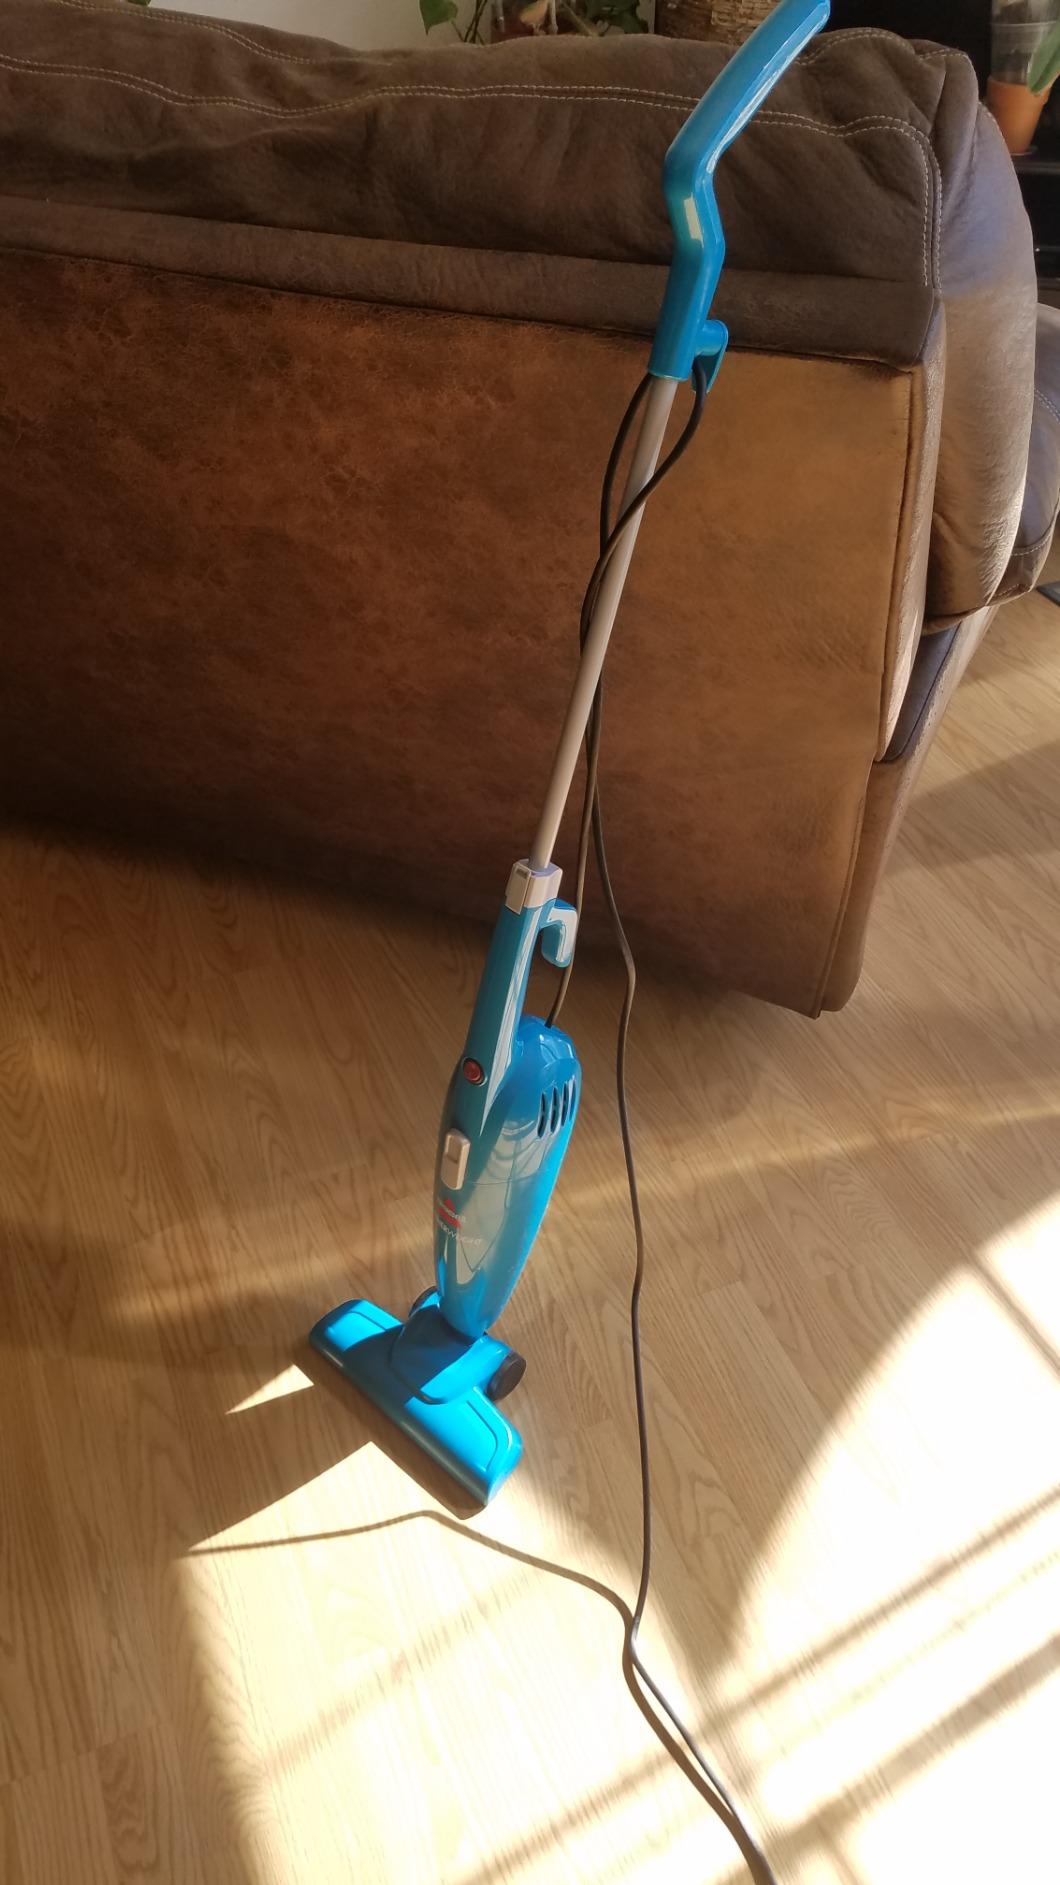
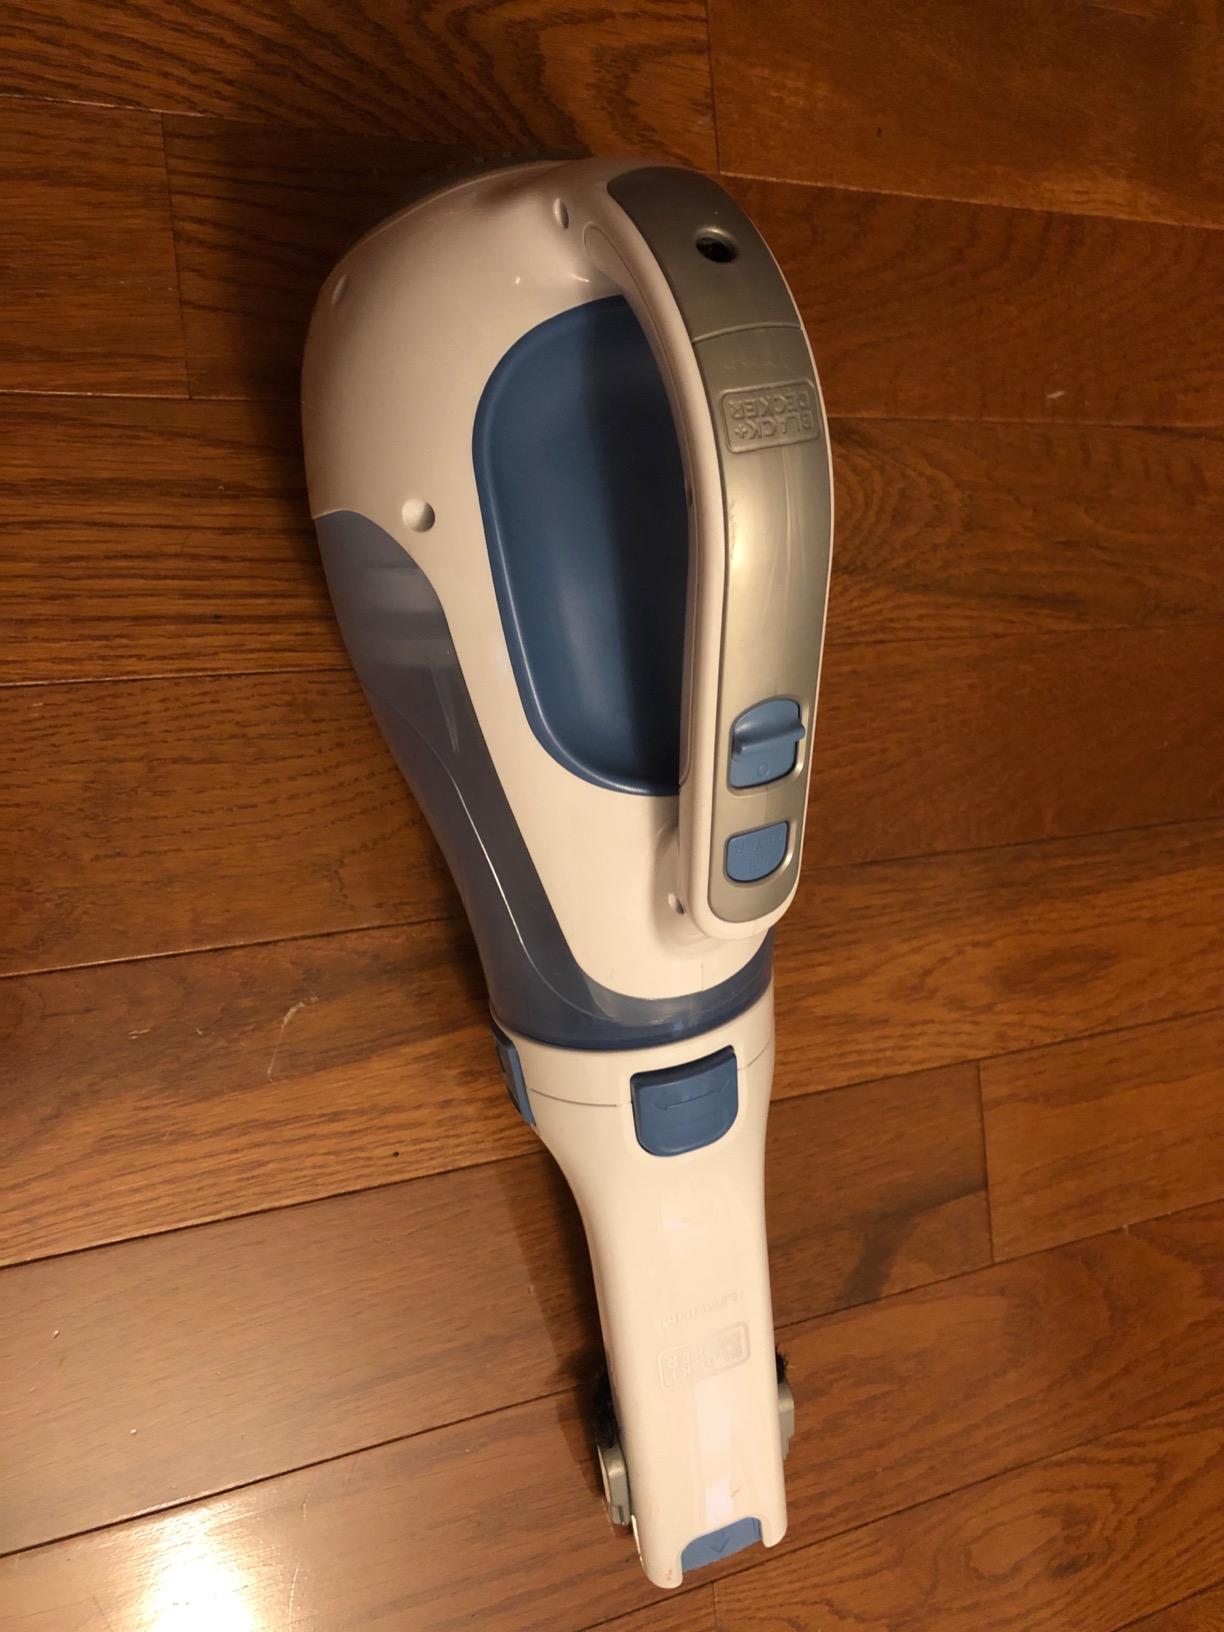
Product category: items_vacuum
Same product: no